Exobiology Radiation Assembly

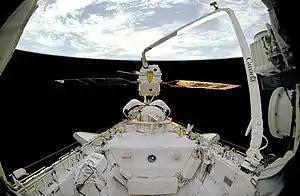
EURECA facility deployment in 1992

Exobiology Radiation Assembly (ERA) was an experiment that investigated the biological effects of space radiation. An astrobiology mission developed by the European Space Agency (ESA), it took place aboard the European Retrievable Carrier (EURECA), an unmanned 4.5 tonne satellite with a payload of 15 experiments.